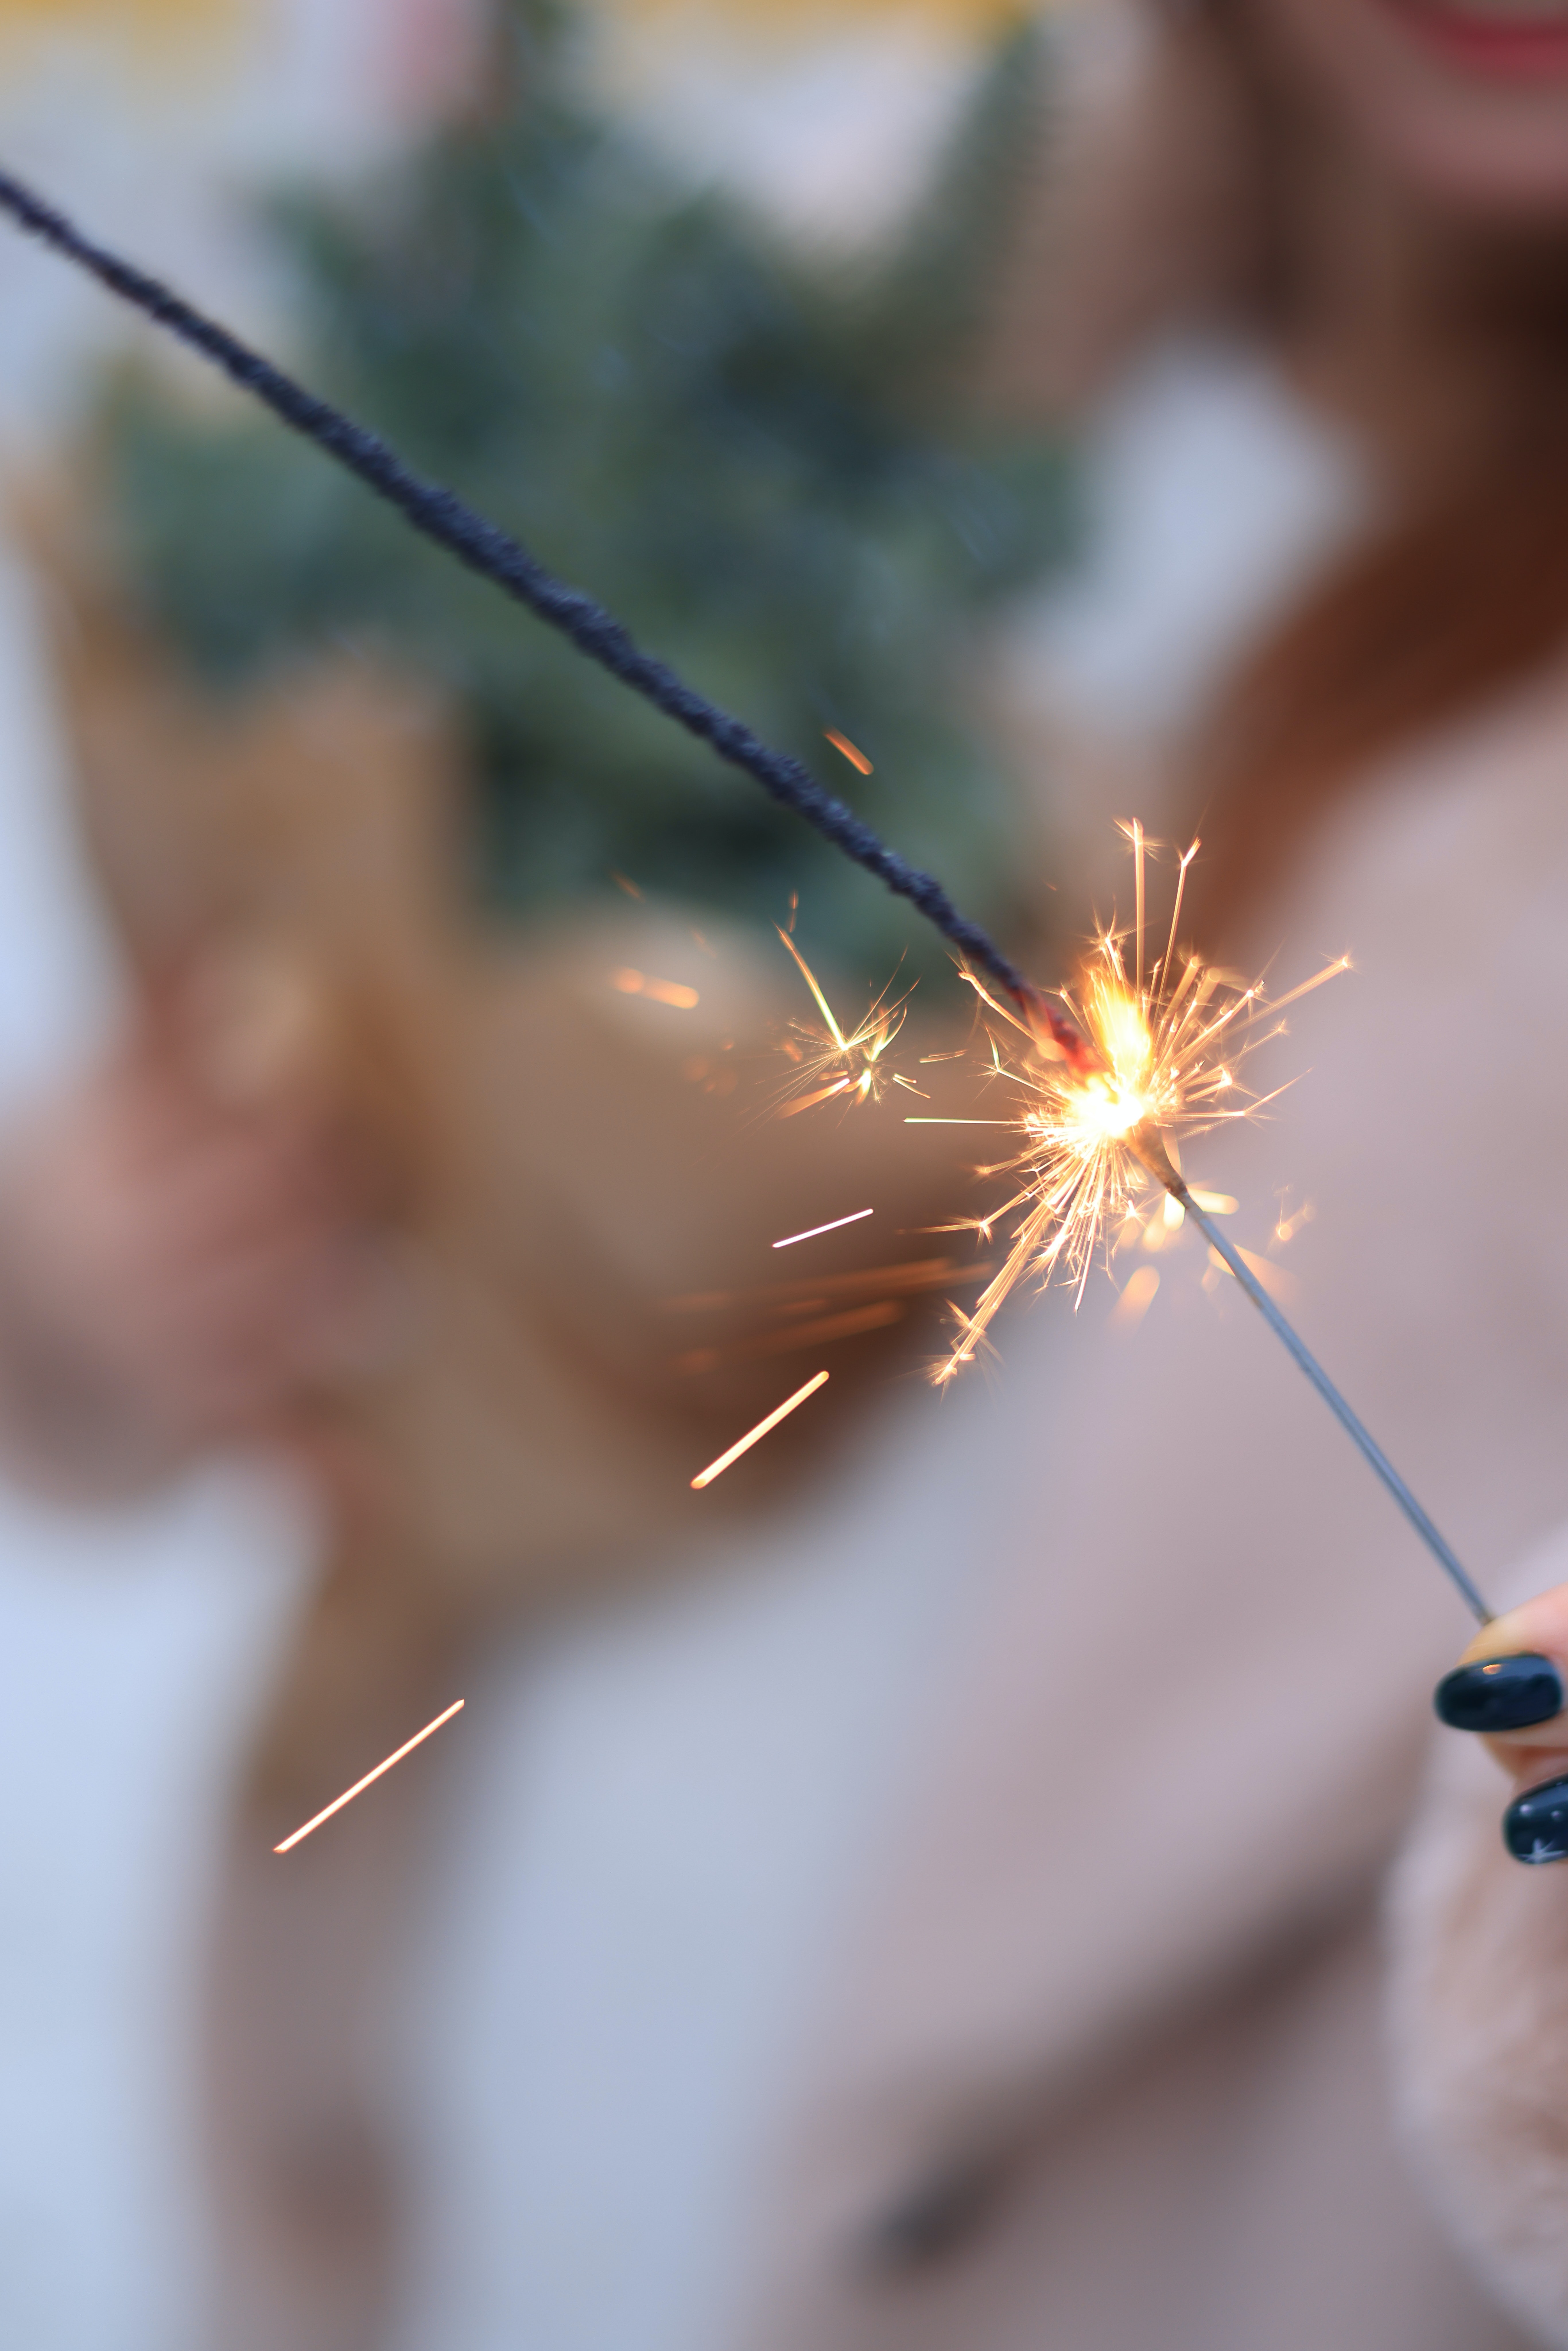
natural, fireworks, celebrating, event, electric blue, twig, happy, new year, recreation, holiday, diwali, new year's eve, grass, new years day, macro photography, public event, festival, art, midnight, sparkler